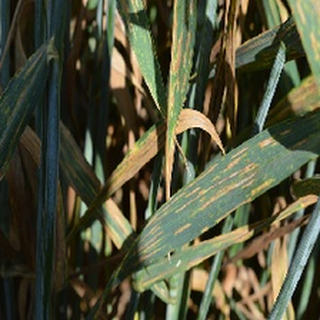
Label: wheat_yellow_rust